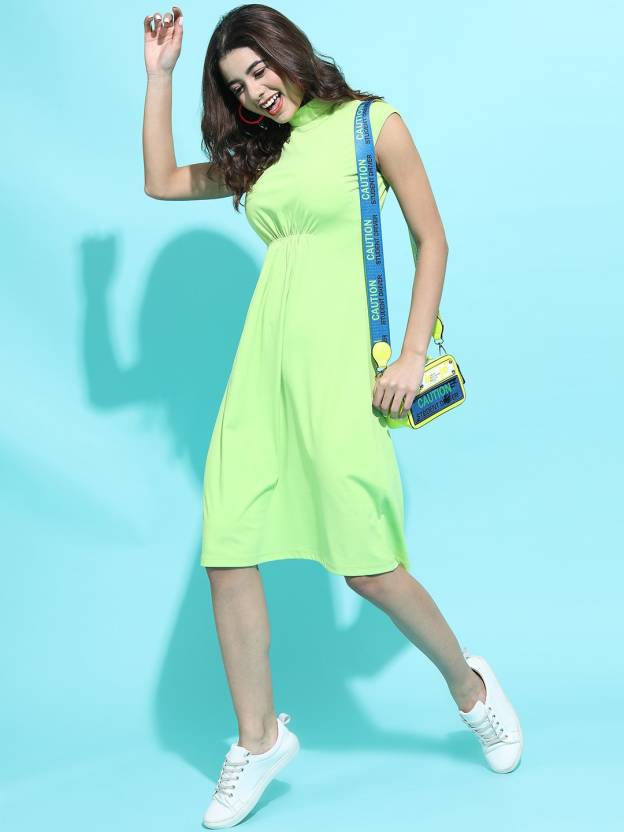
Product: Women A-line Green Dress
Price: ₹459
Colors: Green
Pattern: Solid
Description: TOKYO TALKIES CASUAL FIT POLY ELASTIN Solid GREEN Dress